Azov Brigade

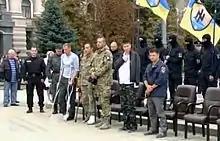
Azov Battalion Color Guard during an official ceremony honoring the wounded and the dead, August 2014

In March 2022, in an open letter to Russia published through Russian journalist Alexander Nevzorov, the Azov Regiment strongly denounced allegations of its neo-Nazi orientation, defining Nazism as a "tireless need to exterminate those who dared to be free" and noting that the regiment incorporated people of many ethnicities and religions, including Ukrainians, Russians, Jews, Muslims, Greeks, Georgians, Crimean Tatars and Belarusians. According to the letter, Nazism, as well Stalinism, were "despised" by the regiment, since Ukraine greatly suffered from both.